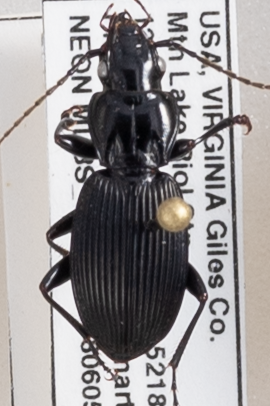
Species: Pterostichus lachrymosus
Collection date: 2018-06-05
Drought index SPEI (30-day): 0.552
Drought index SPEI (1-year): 0.47
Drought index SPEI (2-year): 0.63